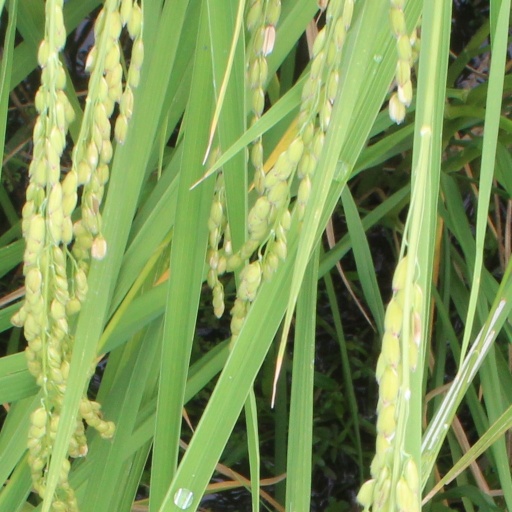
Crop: rice